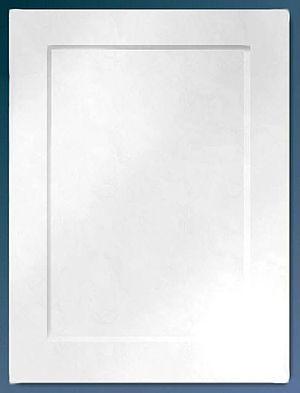
La doska ou dska est la planche ou planchette, le panneau de bois sur lequel sont peintes les icônes.